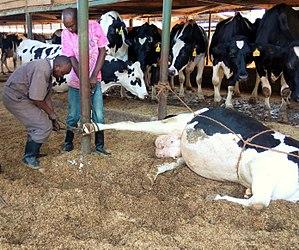
Le comté de Kirinyaga est un comté de l'ancienne province centrale du Kenya. Sa capitale est Kutus et sa plus grande ville est Wanguru. En 2019, le comté comptait une population de 610 411 habitants et une superficie de 1 205,4 km². Le comté est bordé à l'est et au sud par le comté d'Embu, au sud par une petite partie du comté de Machakos, au sud-ouest par le Comté de Muranga et au nord-ouest par le comté de Nyeri.